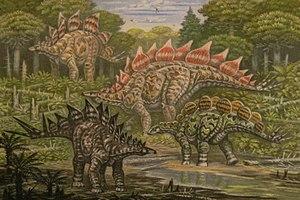
Alcovasaurus est un genre de dinosaure thyréophores herbivore qui a vécu pendant le Jurassique supérieur. Il a été trouvé dans la formation Morrison du comté de Natrona, Wyoming, États-Unis. En 1914, il fut nommé Stegosaurus longispinus, mais Alcovasaurus longispinus en 2016.